Shanti Roney

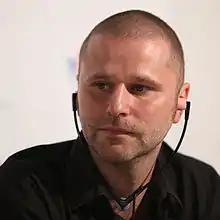
Shanti Roney at 2009 KVIFF.

Shanti Grau Roney (born 24 November 1970) is a Swedish actor. While his film credits include nearly twenty movies, most of these have been limited to a domestic or Scandinavian release. One notable exception is Lukas Moodysson's film "Together" (2000) which gathered acclaim at film festivals worldwide.